United States propaganda comics

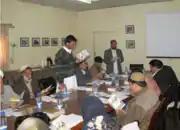
Sixteen teachers pursue new classroom materials they will introduce to their colleagues atschools across Kandahar City

Meet Yassin and Kaka Rawoof are information programs by the coalition forces in Afghanistan. The comic is discussed in the Coalition Bulletin of January 2008. Camp Nathan Smith held a training workshop, in Kandahar City, for Afghani educators on new educational texts and tools for their students and fellow teachers. The educational materials included "six comic books designed to teach children about their rights and duties as citizens of Afghanistan."